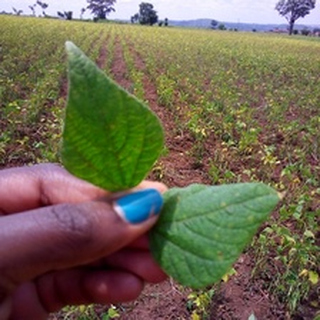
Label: bean_rust